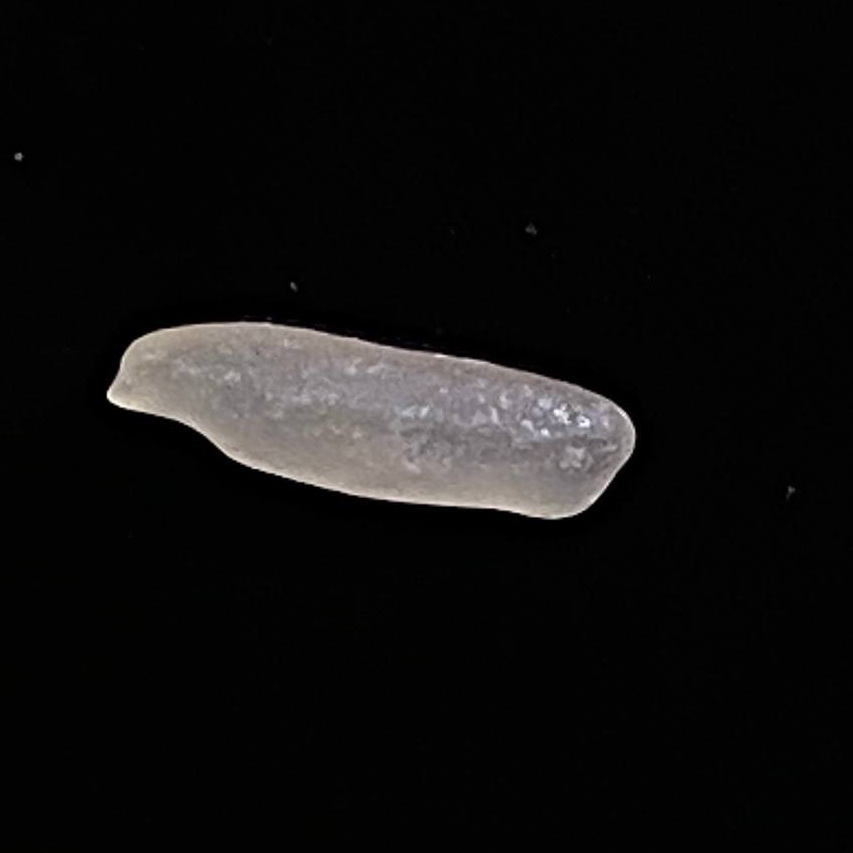
Rice variety: BR28